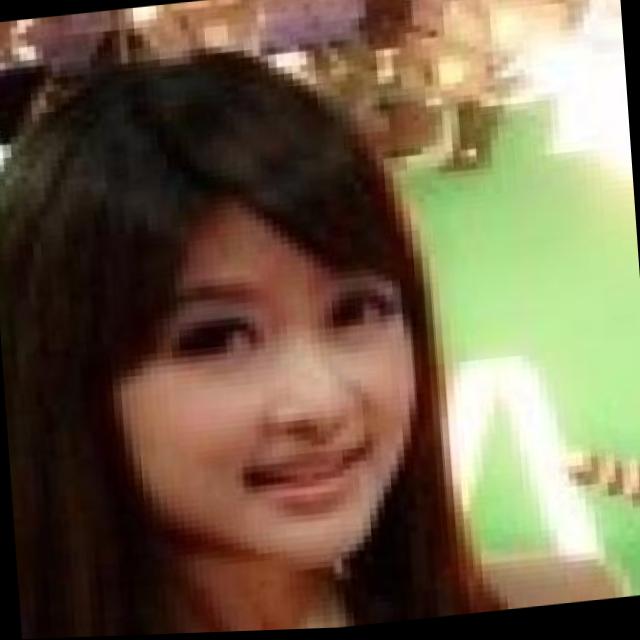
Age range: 21-44